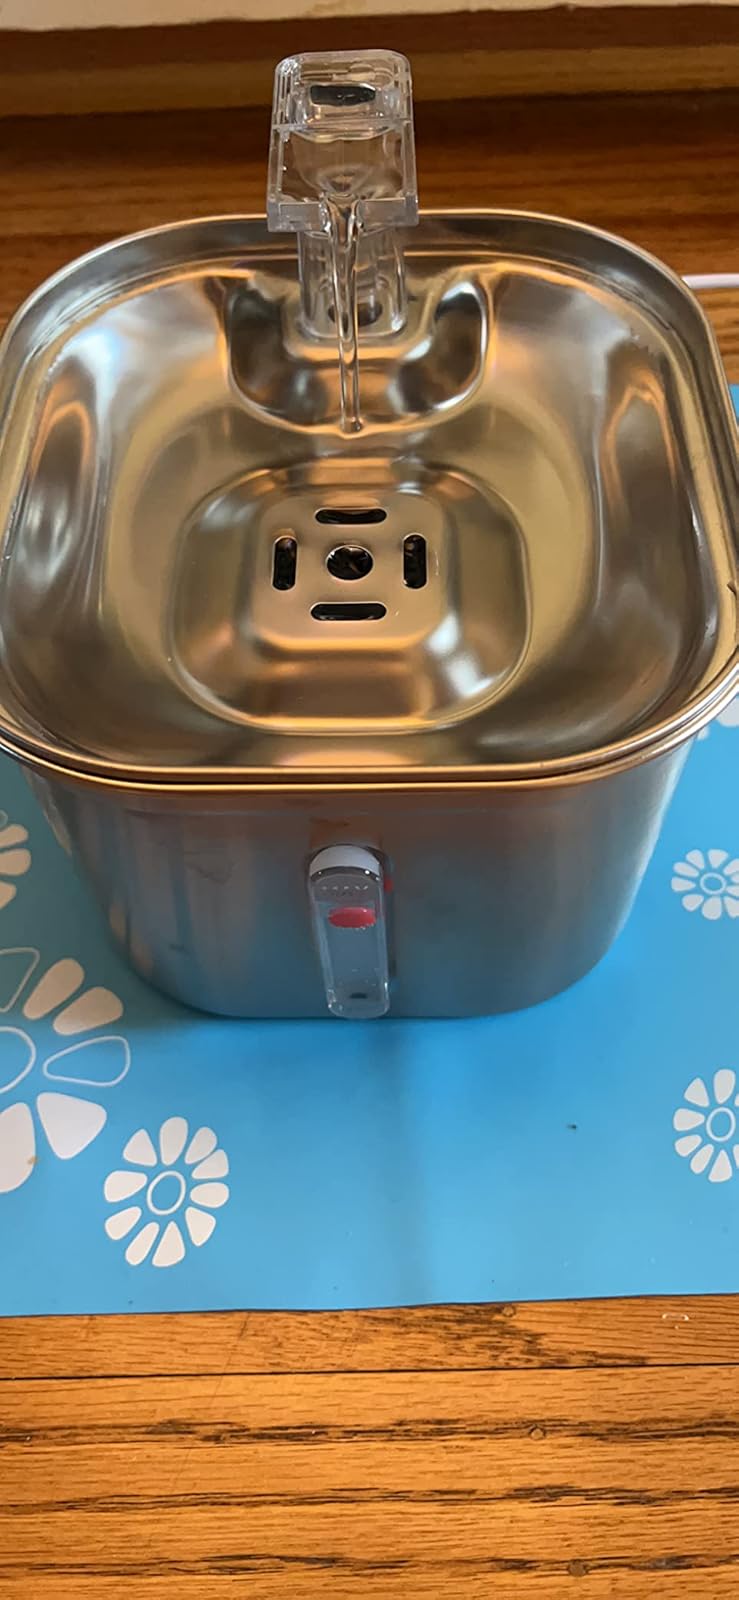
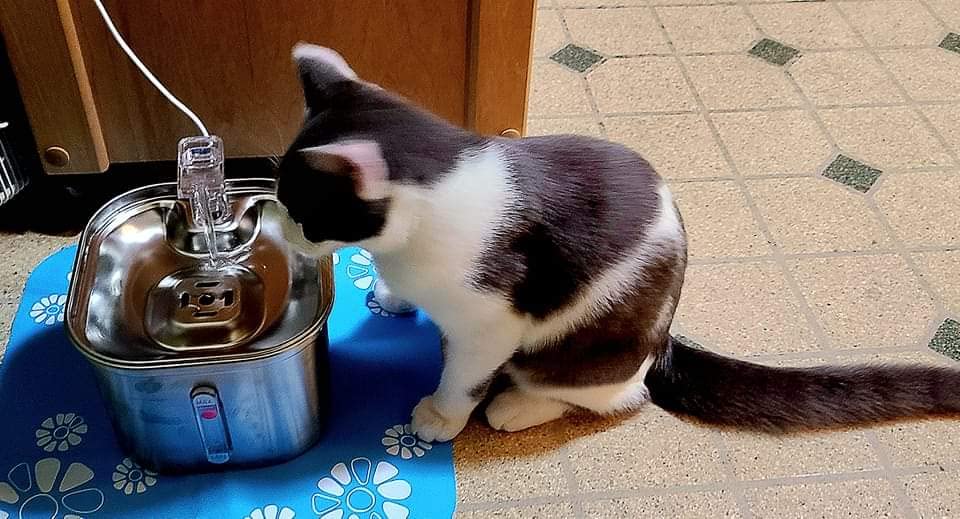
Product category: items_bowl
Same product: yes